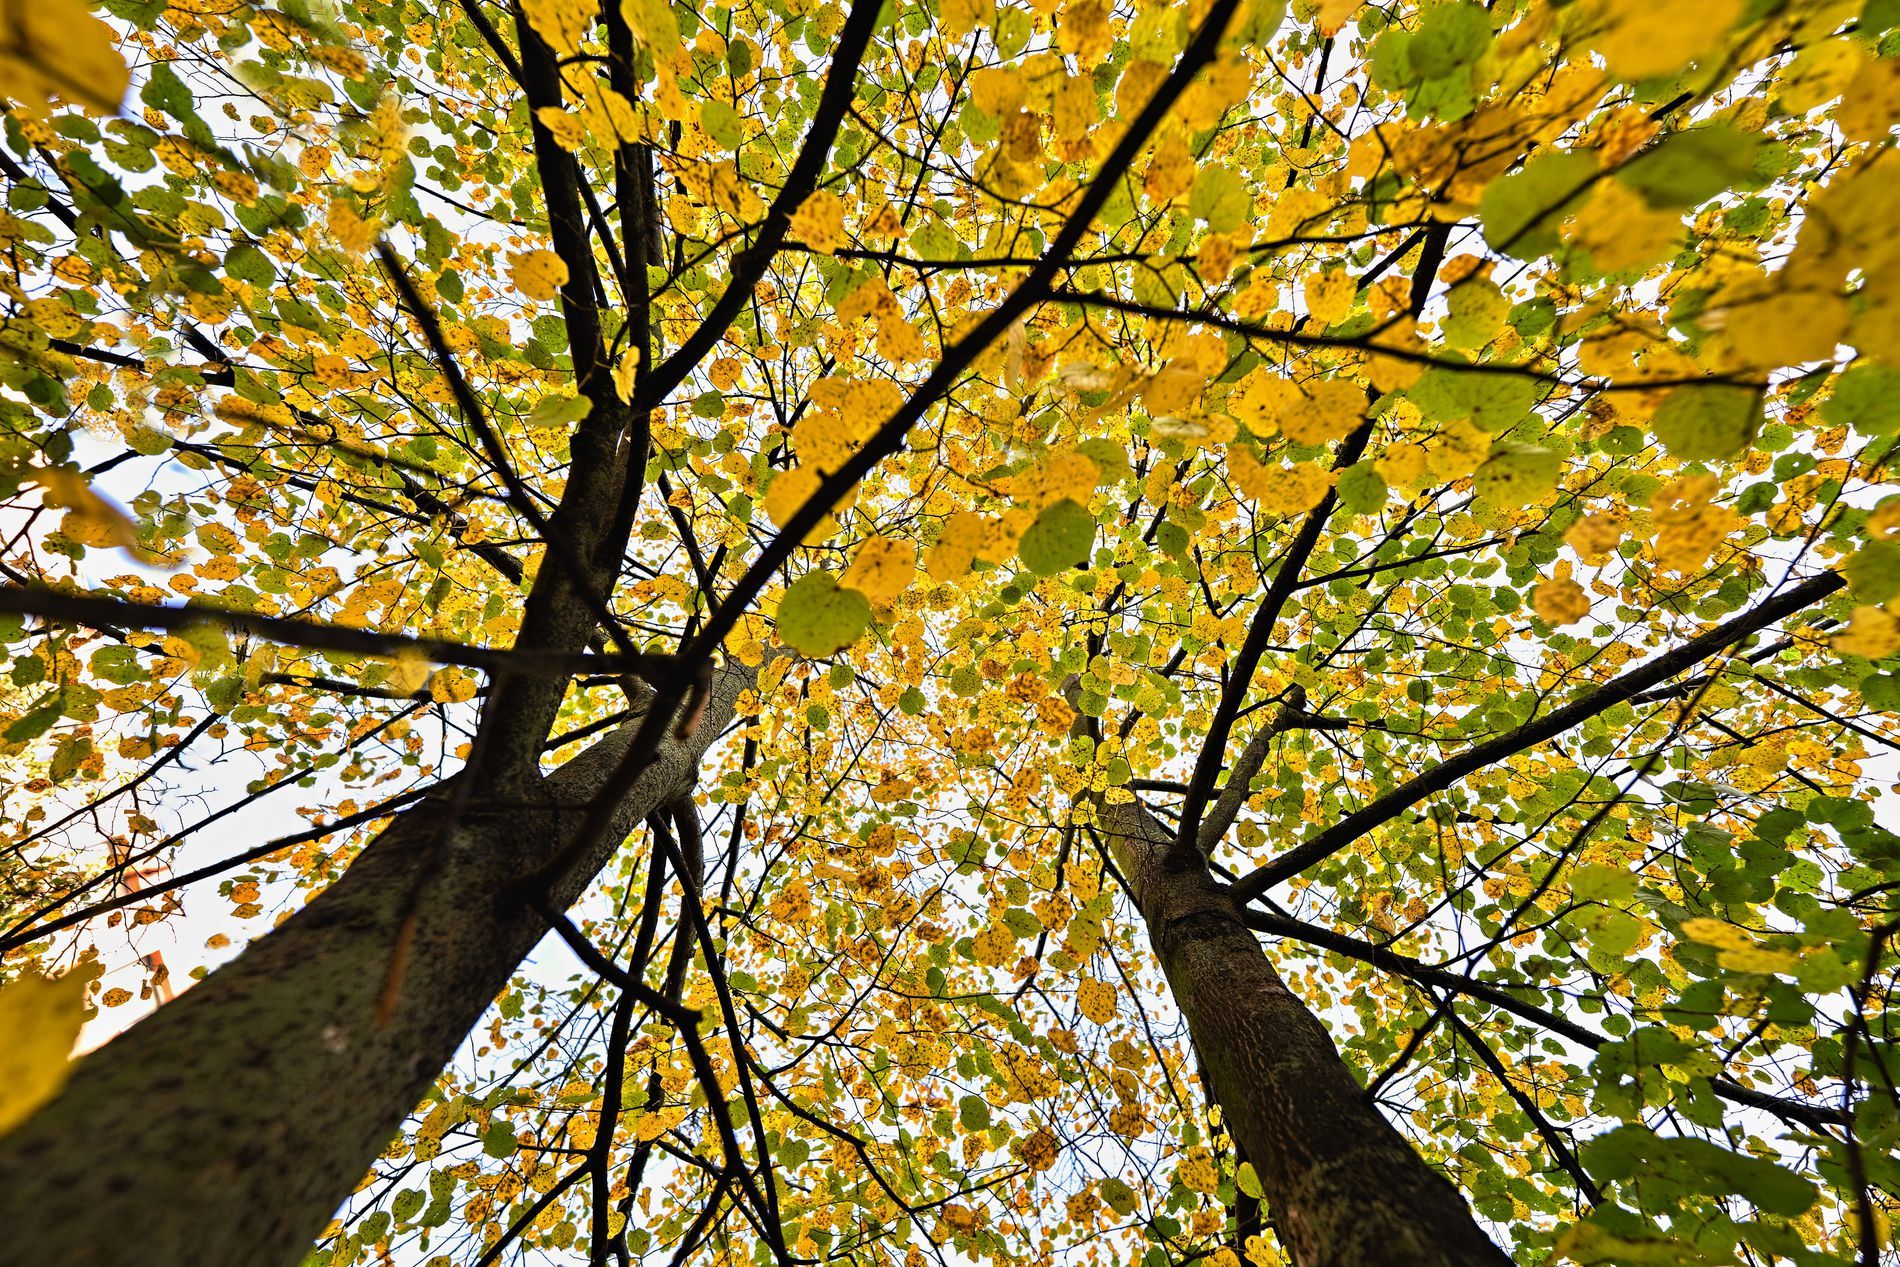
trees from below
This photo shows a beautiful view of trees from below, looking up toward the sky. The trees have thin, dark branches that spread out in different directions, creating an intricate pattern.
The image captures a breathtaking upward view of tall trees with branches stretching toward the sky. The extreme low-angle shot emphasizes the height of the trees. The mood is calm,  and the natural soft lighting highlights the vibrant green and golden yellow leaves.
Labels: Plant, Tree, Tree Trunk, Leaf, Vegetation, Land, Nature, Outdoors, Woodland, Maple, Oak, Sycamore, trees
Camera: SONY ILCE-7M3
Lens: FE 14mm F1.8 GM
Aperture: F2.5
Exposure: 1/200 sec
ISO: 100
Focal length: 14.0 mm